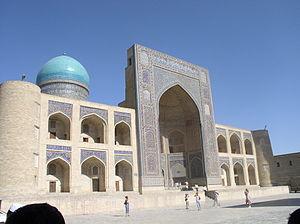
La médersa Mir-i Arab est une médersa, toujours en activité, de Boukhara en Ouzbékistan. Comme tous les sites historiques de Boukhara, elle est inscrite au patrimoine mondial de l'Unesco, depuis 1993. Elle est interdite à la visite.
Boukhara est une ville d'Ouzbékistan, située au centre-sud du pays. C'est la capitale de la province de Boukhara. Ses habitants sont les Boukhariotes.